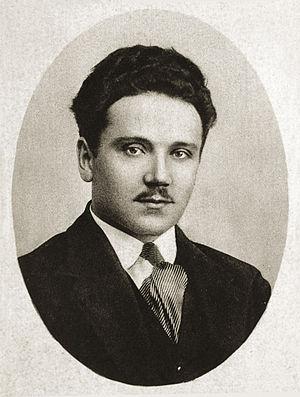
Jonas Vailokaitis est un homme politique et banquier lituanien né le 25 juin 1886 à Pikžirniai, dans la municipalité de Šakiai, et mort le 16 décembre 1944 à Blankenburg. En février 1918, il est l'un des vingt signataires de la déclaration d'indépendance de la Lituanie.